Alexandru Macedonski

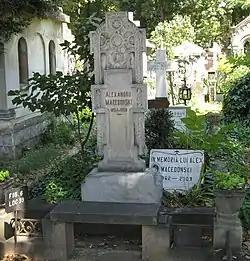
Macedonski's grave in Bellu

"Literatorul" resumed print in June 1918, once Romania capitulated to the Central Powers under the Treaty of Bucharest. A controversial incident occurred soon afterwards, when, going against the counsel of his friend and collaborator Stamatiad, Macedonski signed a "Literatorul" article where the German military administrator August von Mackensen, who was about to lead his troops out of Romania, was presented in a positive light. In a manner deemed "excessive" by historian Lucian Boia, the Romanian writer was paying homage not just to Mackensen, but also, indirectly, to German Emperor Wilhelm II and the "Reichsheer". Soon after reading the piece, Romanian Academy member and fellow Symbolist promoter Ovid Densusianu withdrew his own nomination of Macedonski for an academy seat. During summer, Macedonski also joined the group of public figures who saluted the senior Conservative Germanophile Petre P. Carp (deeming Carp "the veteran of character, honesty and Romanianism"), and, in September, joined Ioan Slavici and Gala Galaction as a contributor to the occupation magazine "Rumänien in Wort und Bild", where he prophesied an anti-French "political renaissance" of Romania.